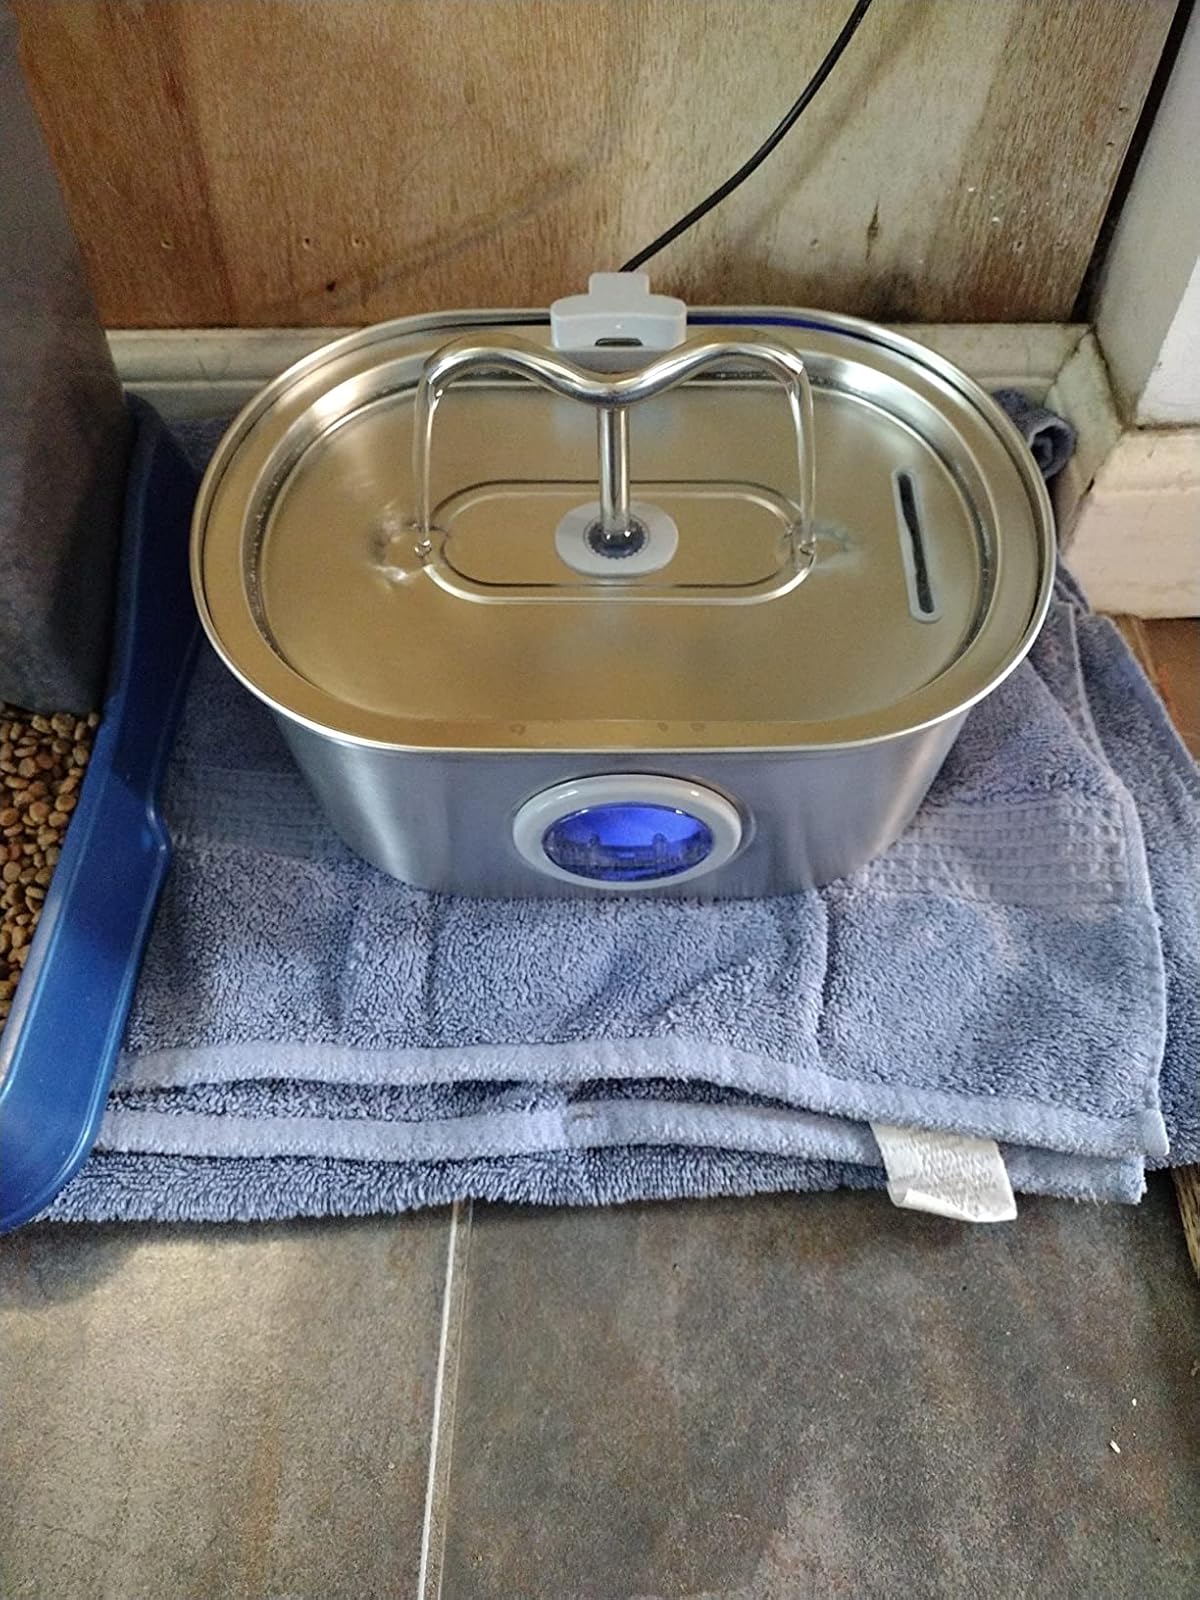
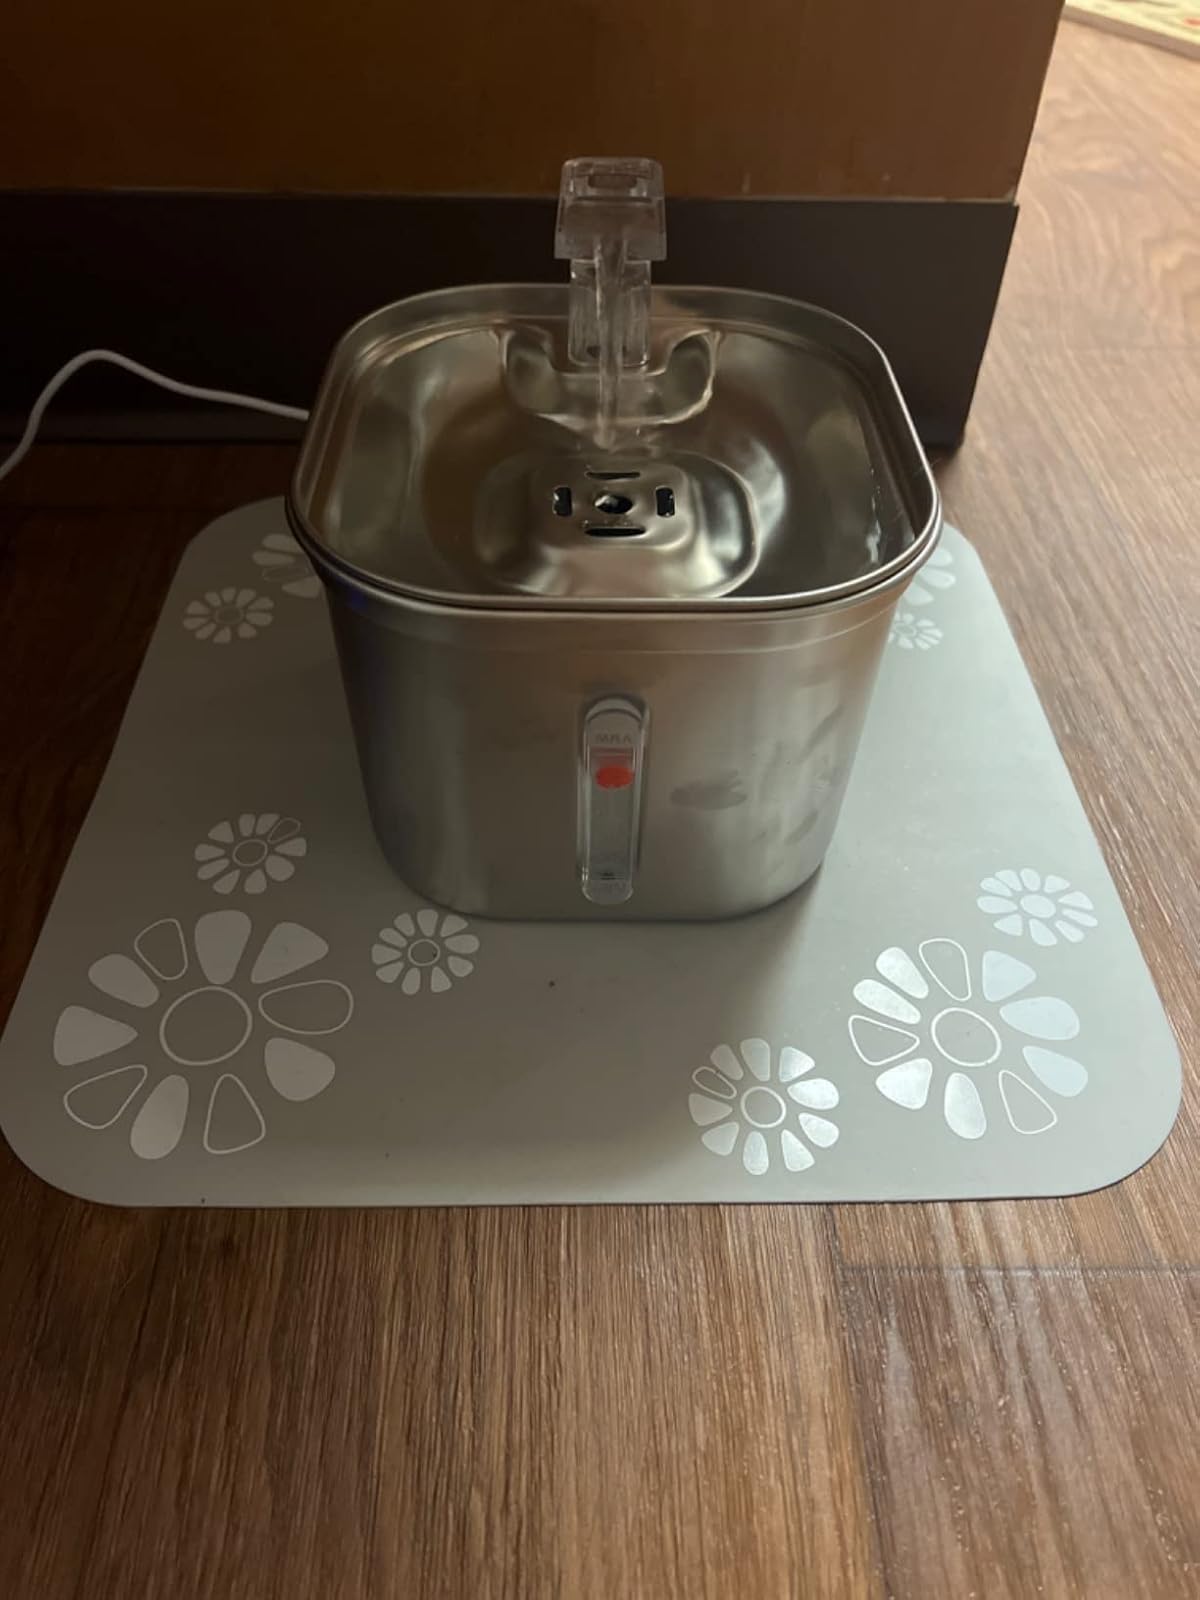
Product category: items_bowl
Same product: no